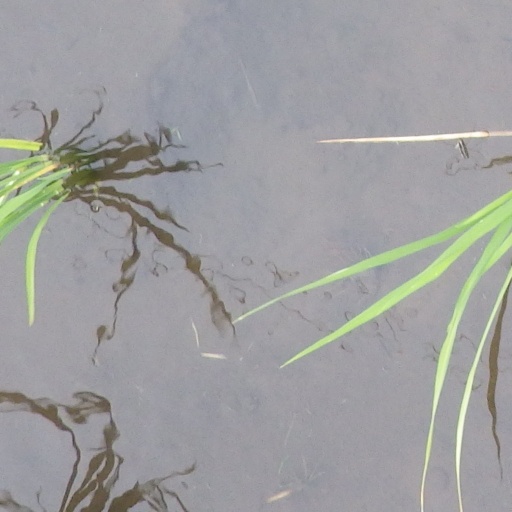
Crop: rice